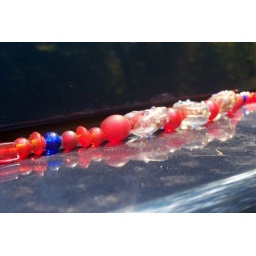
Fabulous red and blue lampwork beads combined with red glass beads. Two bright, blue glass beads burst with color within the red glass strands. $5.00